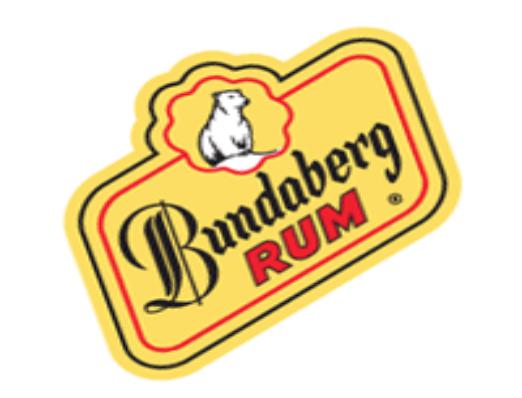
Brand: Bundaberg
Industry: Food